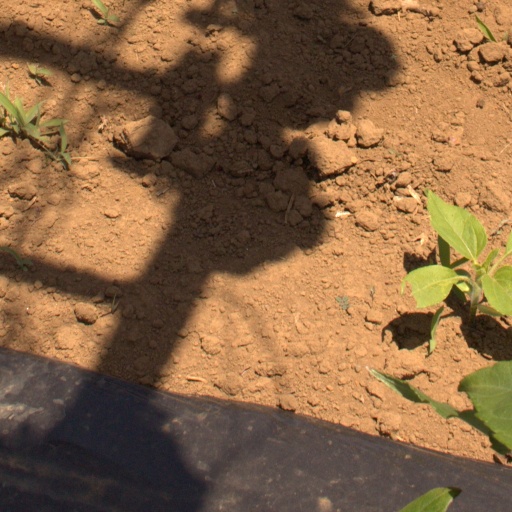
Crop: Jerusalem artichoke